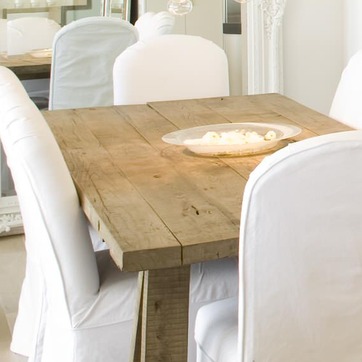
Material: wood